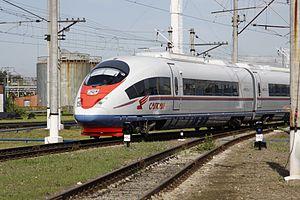
Un train à grande vitesse est, selon l'Union internationale des chemins de fer :
Le Sapsan, en cyrillique Сапсан, est un service commercial ferroviaire russe, qui utilise depuis sa création des rames à grande vitesse Velaro RUS. Ces rames, construites par Siemens, sont spécialement conçues pour rouler jusqu'à 250 km/h, sur une voie d'écartement large, et par des températures très froides allant jusqu'à −40 °C.